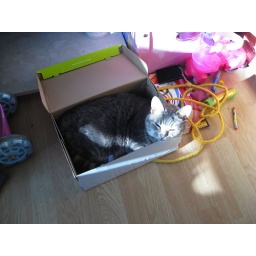
cat in a box June 2010